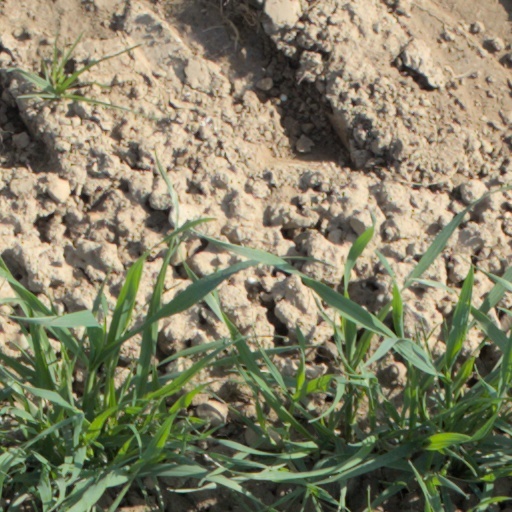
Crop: wheat